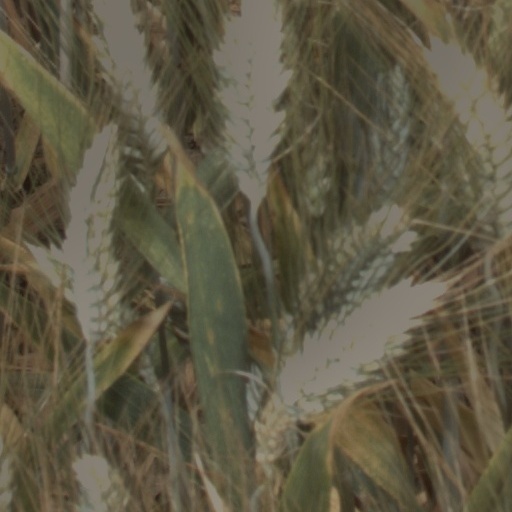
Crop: wheat